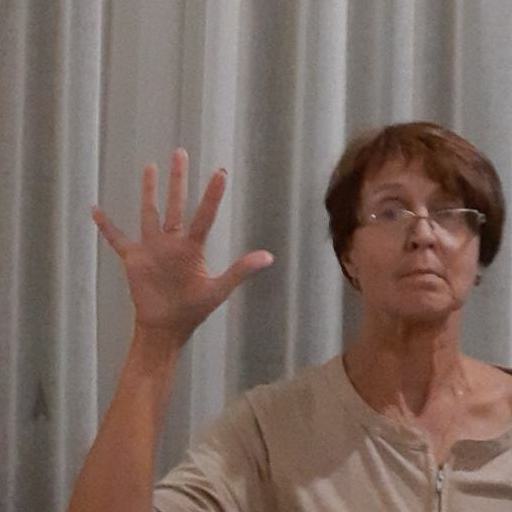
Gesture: palm